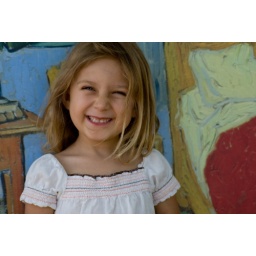
piper in van gogh's bedroom